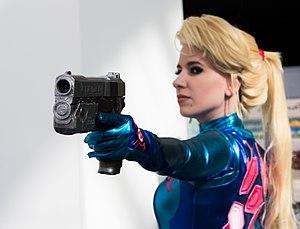
Metroid: Other M est un jeu d'action-aventure développé en collaboration entre Team Ninja et Nintendo, qui le publie en 2010 sur Wii en Amérique du Nord, au Japon puis en Europe. C'est un jeu de la série Metroid dont les événements prennent place entre Super Metroid et Metroid: Fusion. Le joueur incarne la chasseuse de primes intergalactique Samus Aran qui enquête au cœur de l'épave de la station spatiale, avec la section d'assaut de la Fédération Galactique, dans laquelle figure son ancien officier Adam Malkovich.